Russell Kirk

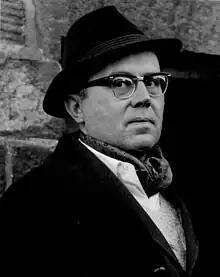
Kirk in 1962

Russell Amos Kirk (October 19, 1918 – April 29, 1994) was an American political philosopher, moralist, historian, social critic, literary critic, author, and novelist who influenced 20th century American conservatism. In 1953, he authored "The Conservative Mind", which traced the development of conservative thought in the Anglo-American tradition and Edmund Burke. The book helped influence the post-World War II American conservative movement.